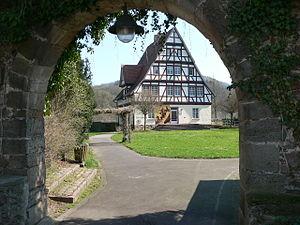
Oberweser est une municipalité allemande située dans le land de la Hesse et l'arrondissement de Cassel.